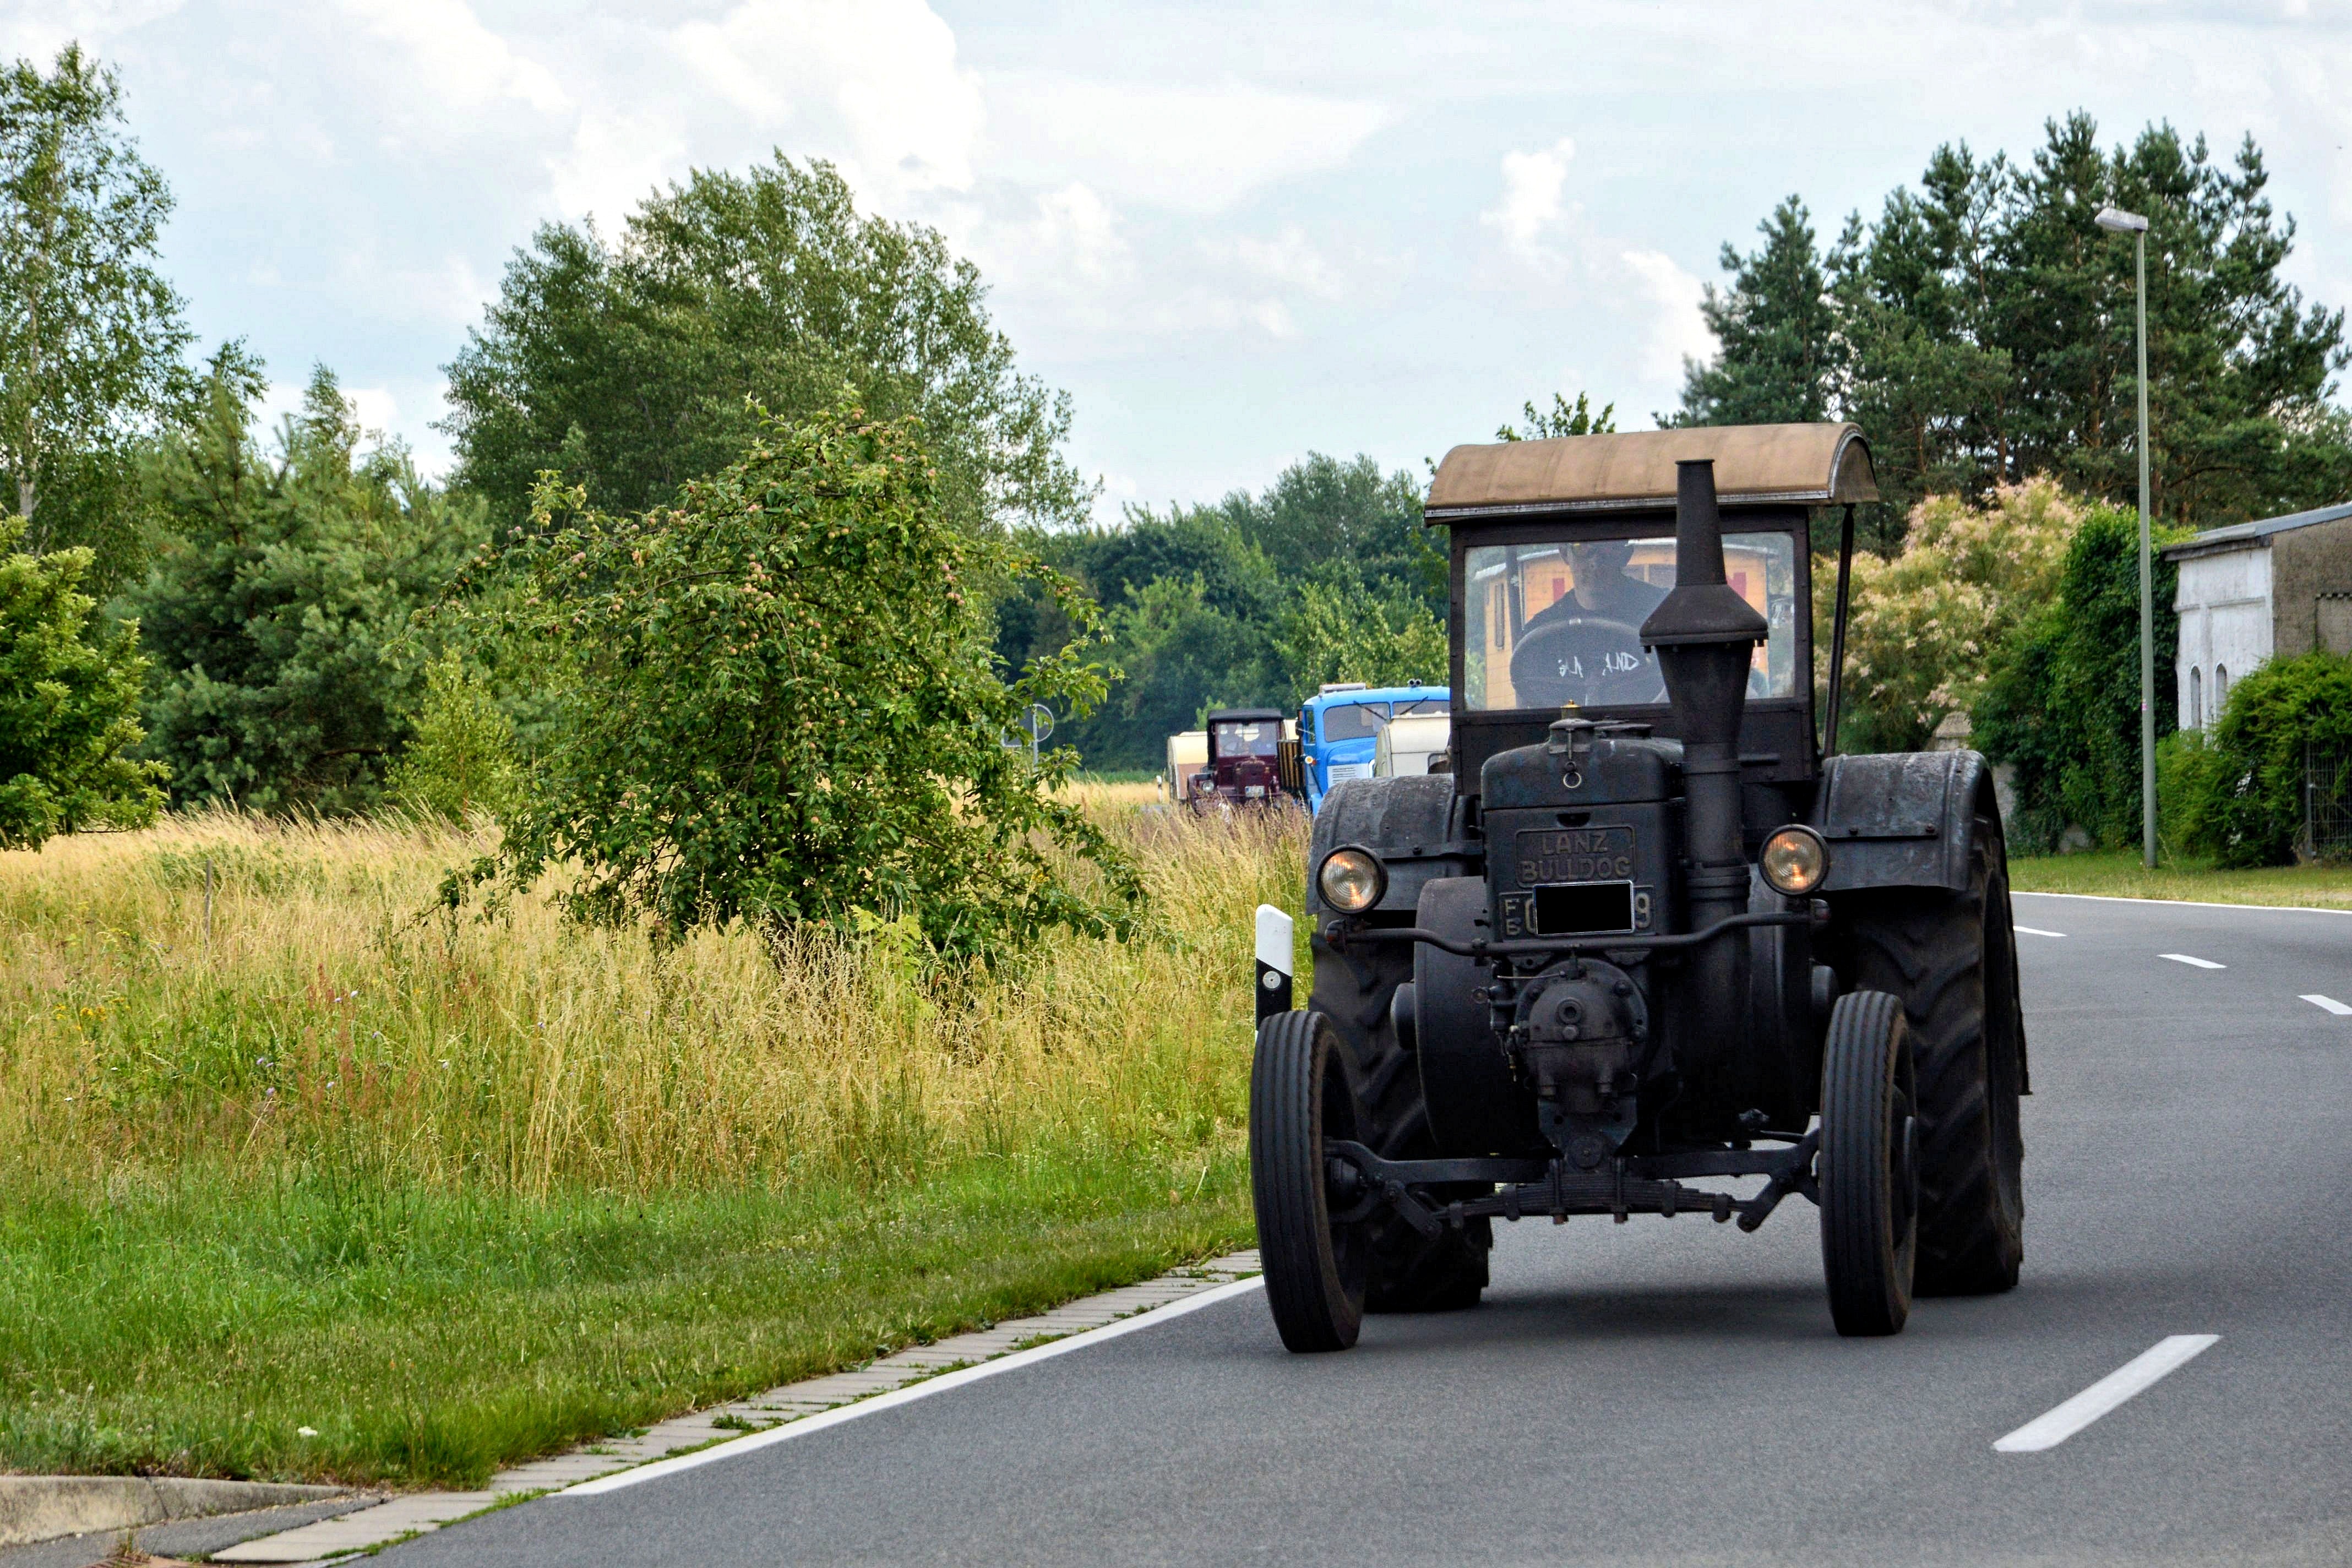
car, tractor, asphalt, transport, vehicle, agriculture, bulldog, oldtimer, tractors, historically, agricultural machinery, lanz bulldog, land vehicle